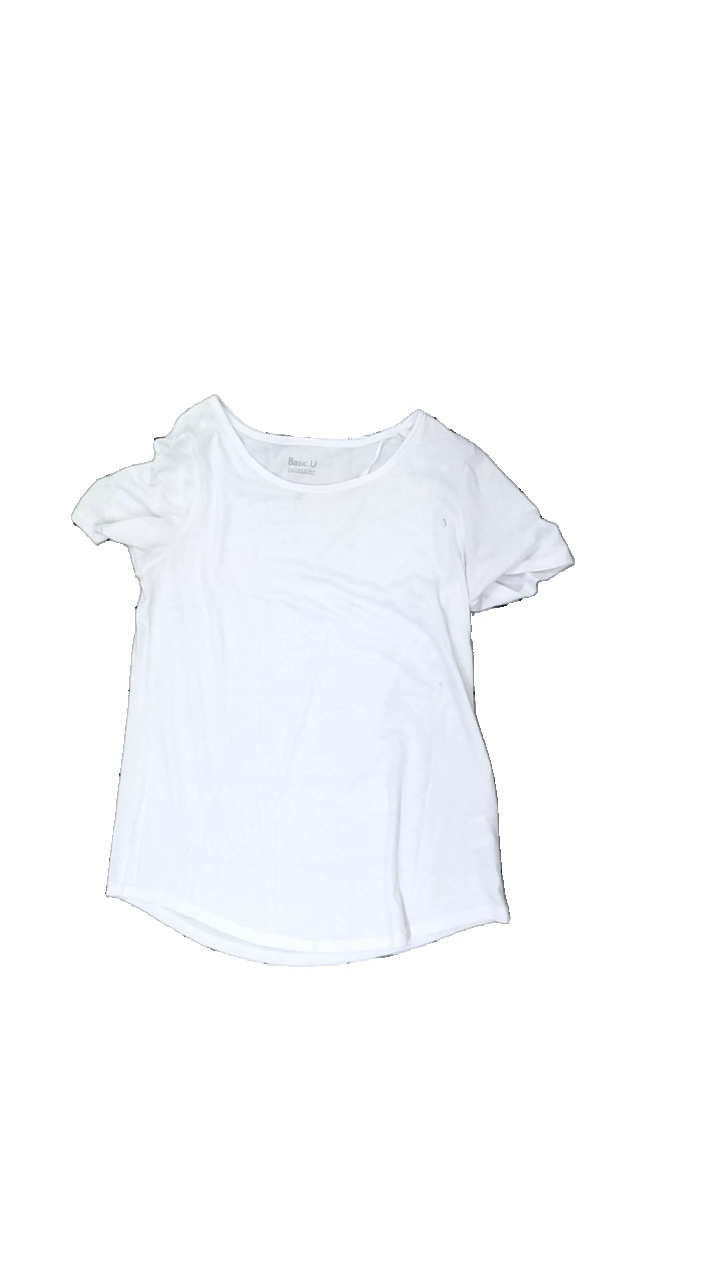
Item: T-shirt (Ladies)
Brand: Basic U
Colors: White
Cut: Regular, C-collar
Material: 55% polyester, 45% cotton
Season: All
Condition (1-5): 3
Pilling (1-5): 2
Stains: Minor
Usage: Export
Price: <50